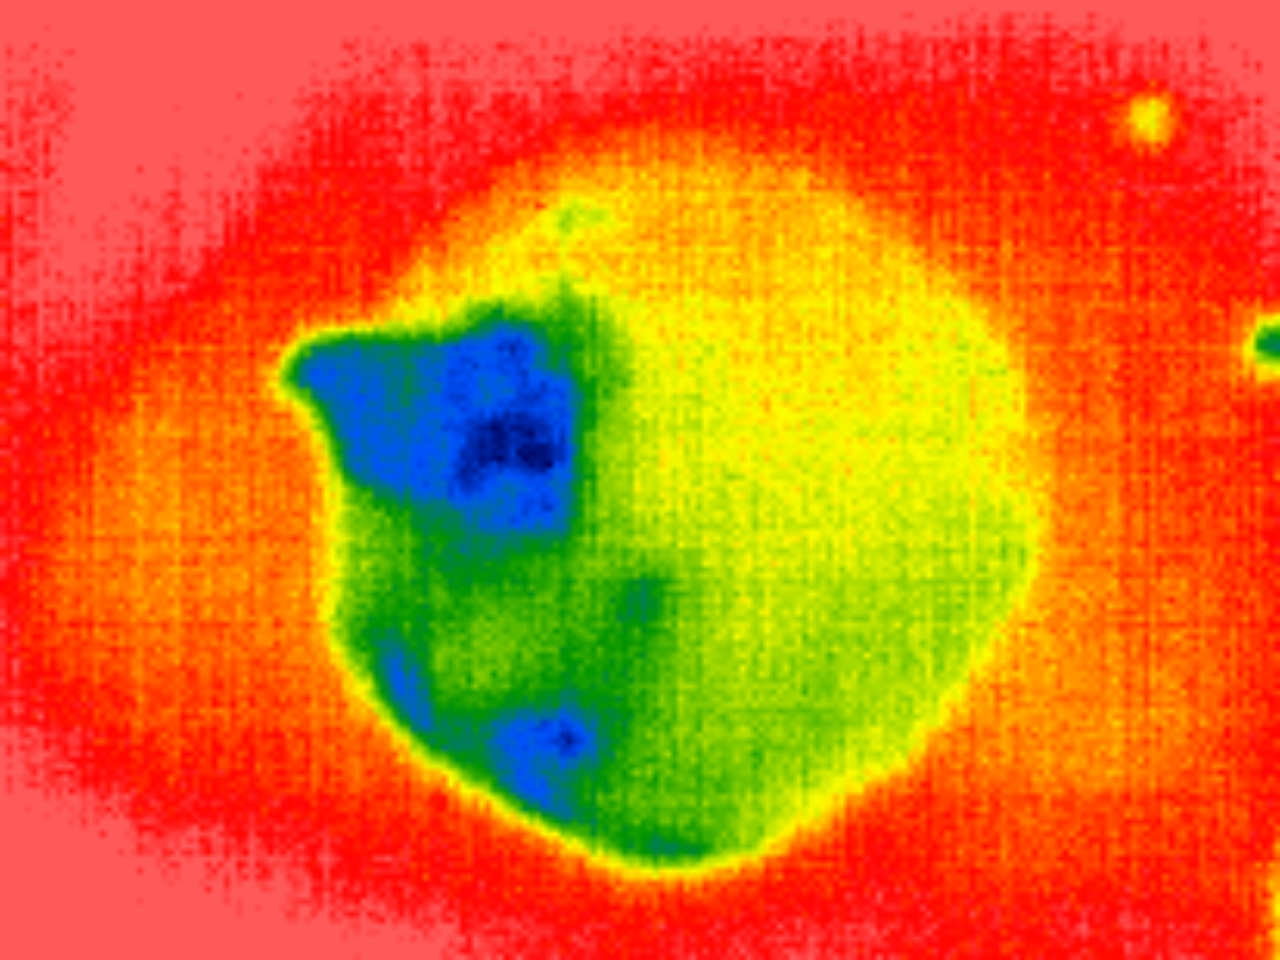
Label: Major Defect